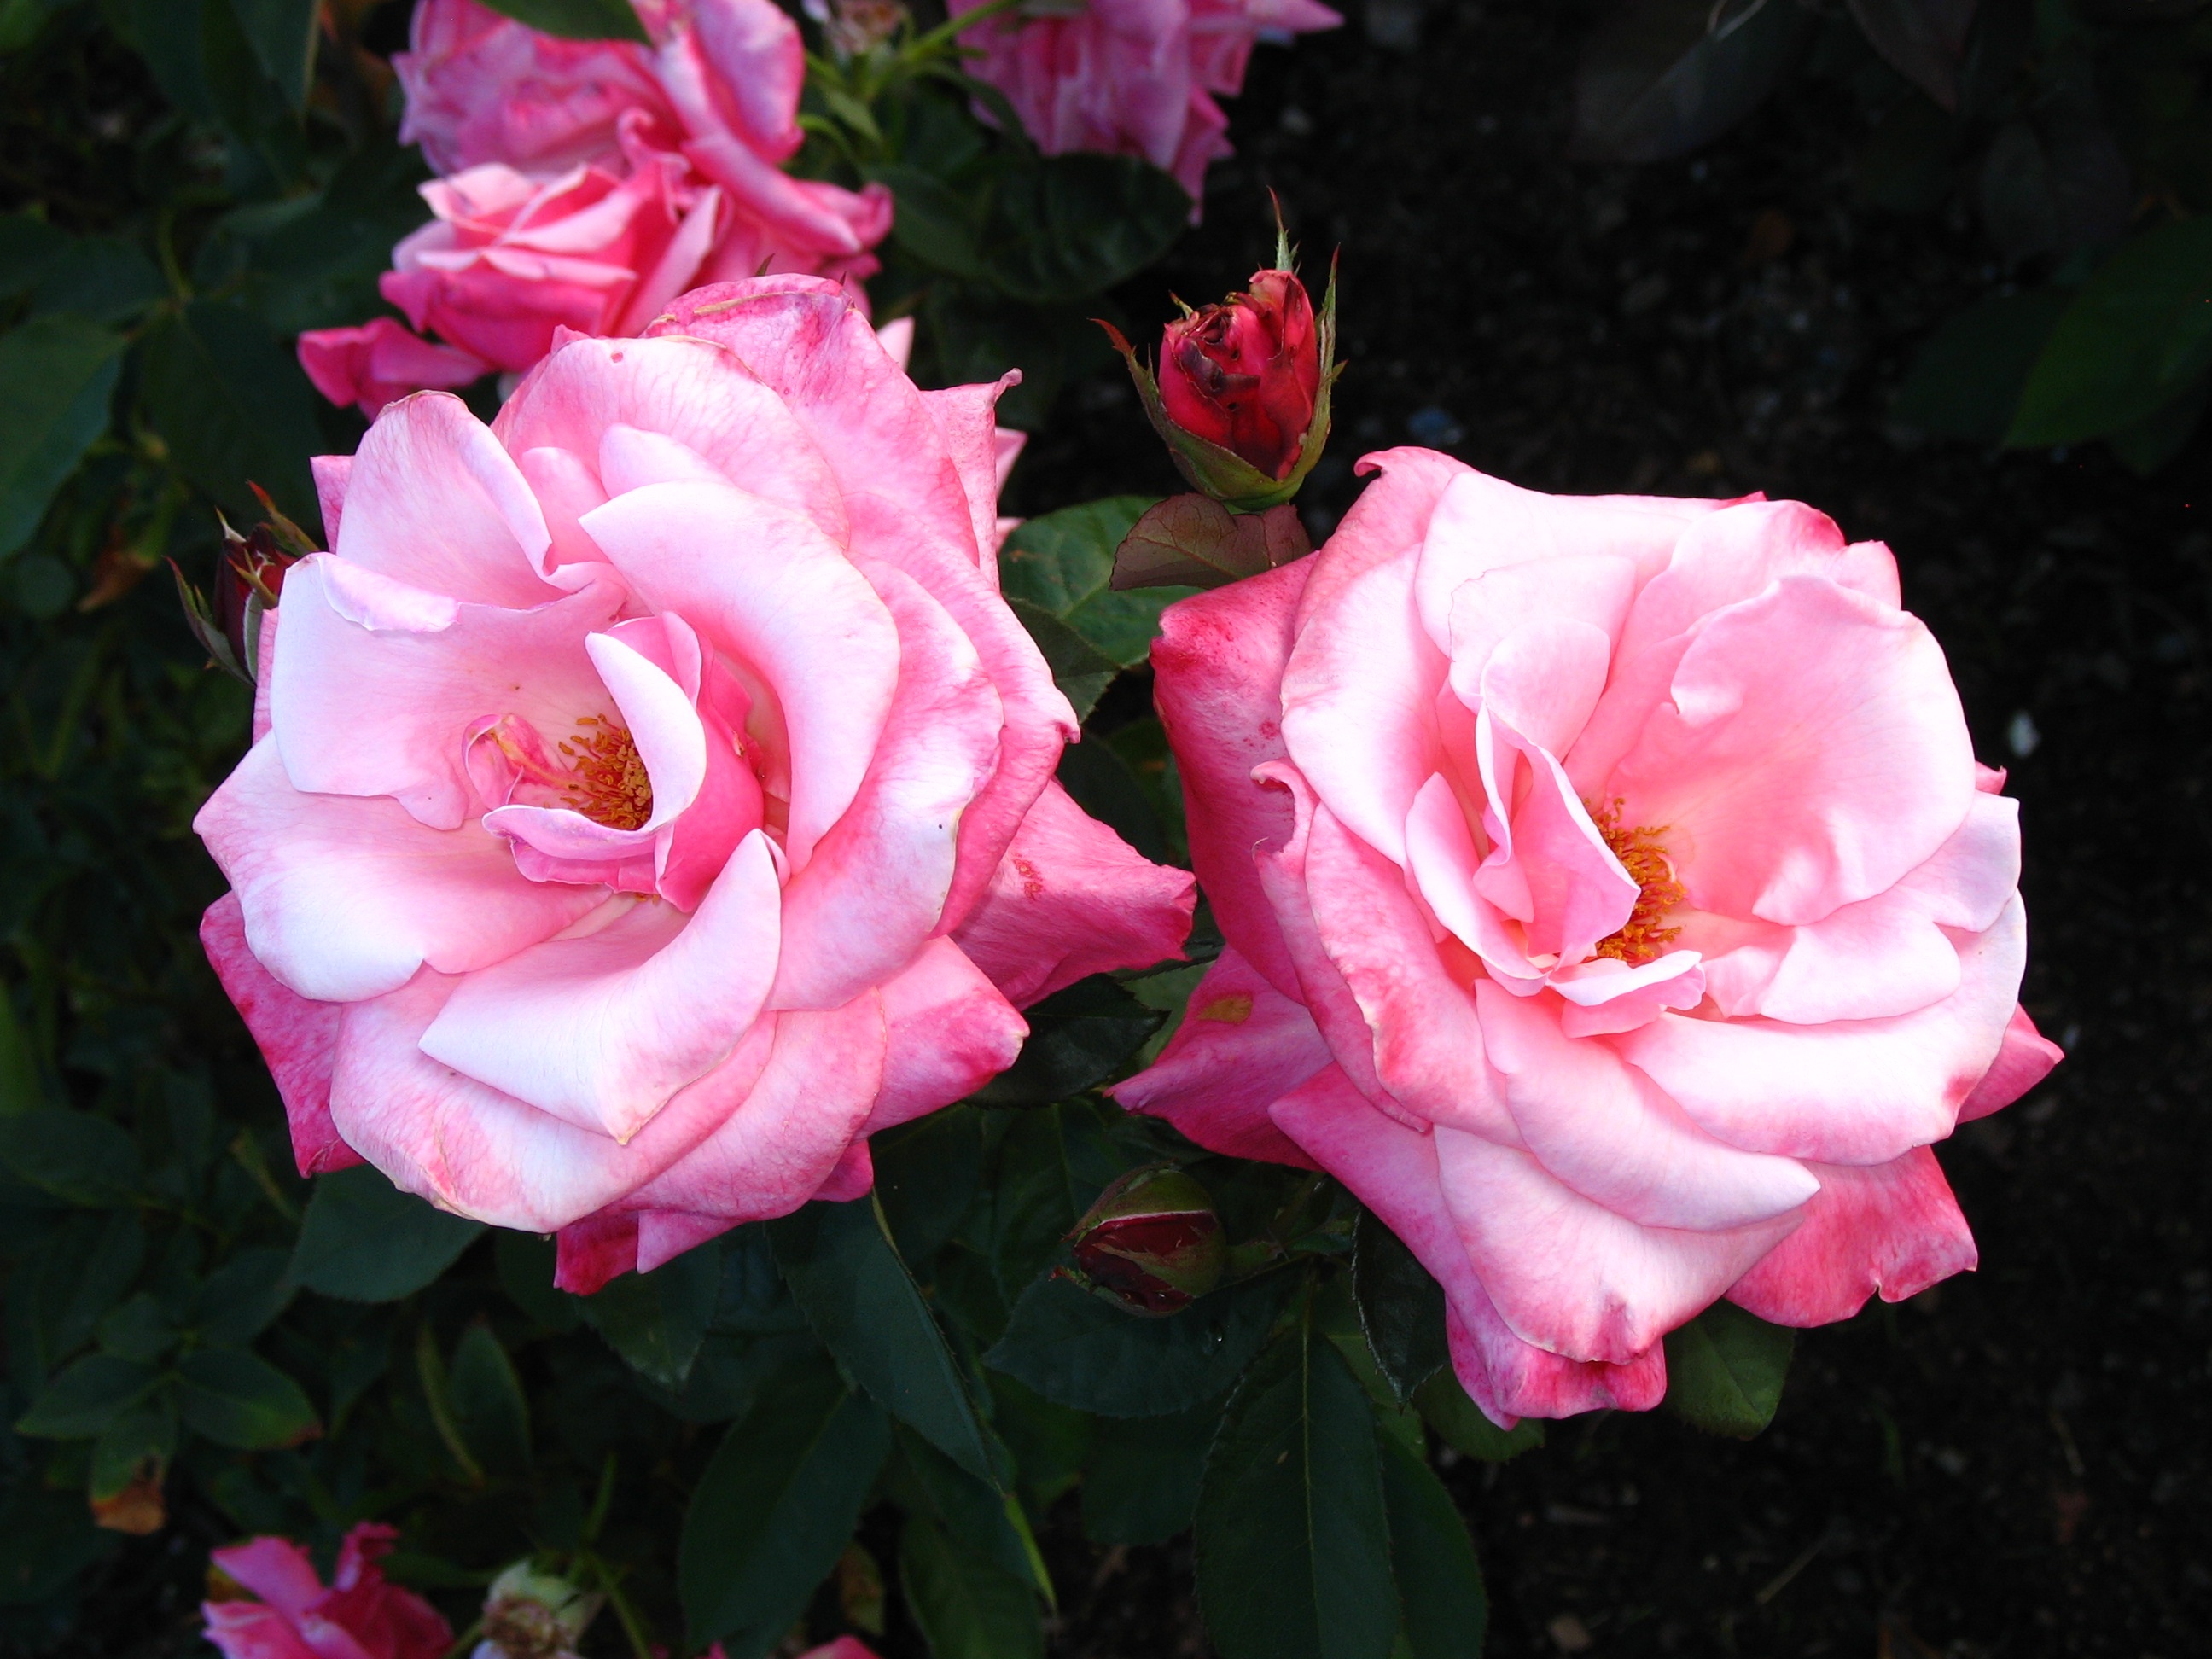
nature, blossom, plant, flower, petal, bloom, summer, floral, love, bouquet, rose, decoration, romantic, garden, pink, flora, shrub, floribunda, flowering plant, garden roses, rose family, land plant, rose order